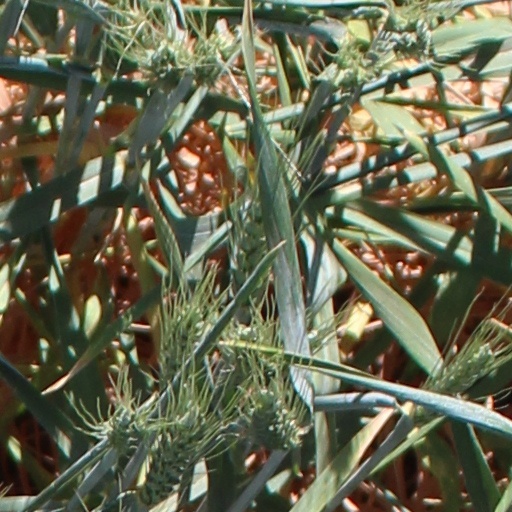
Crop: wheat